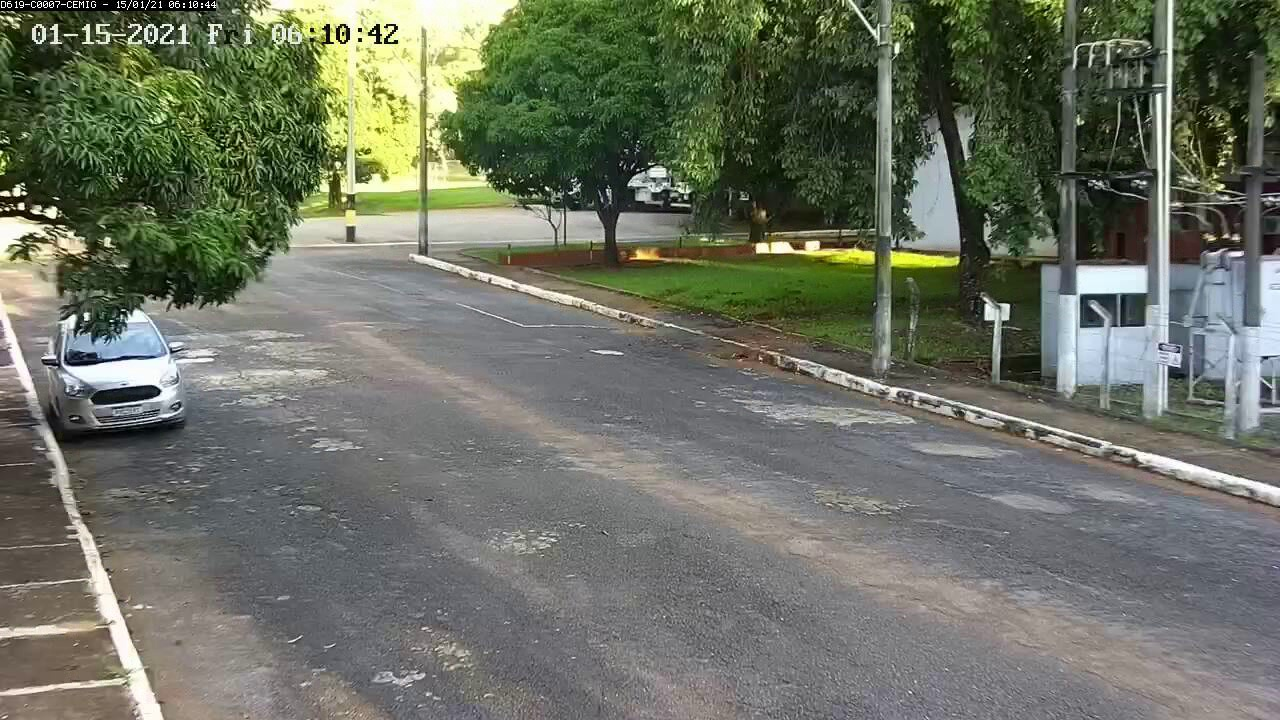
Fire: no
Smoke: no